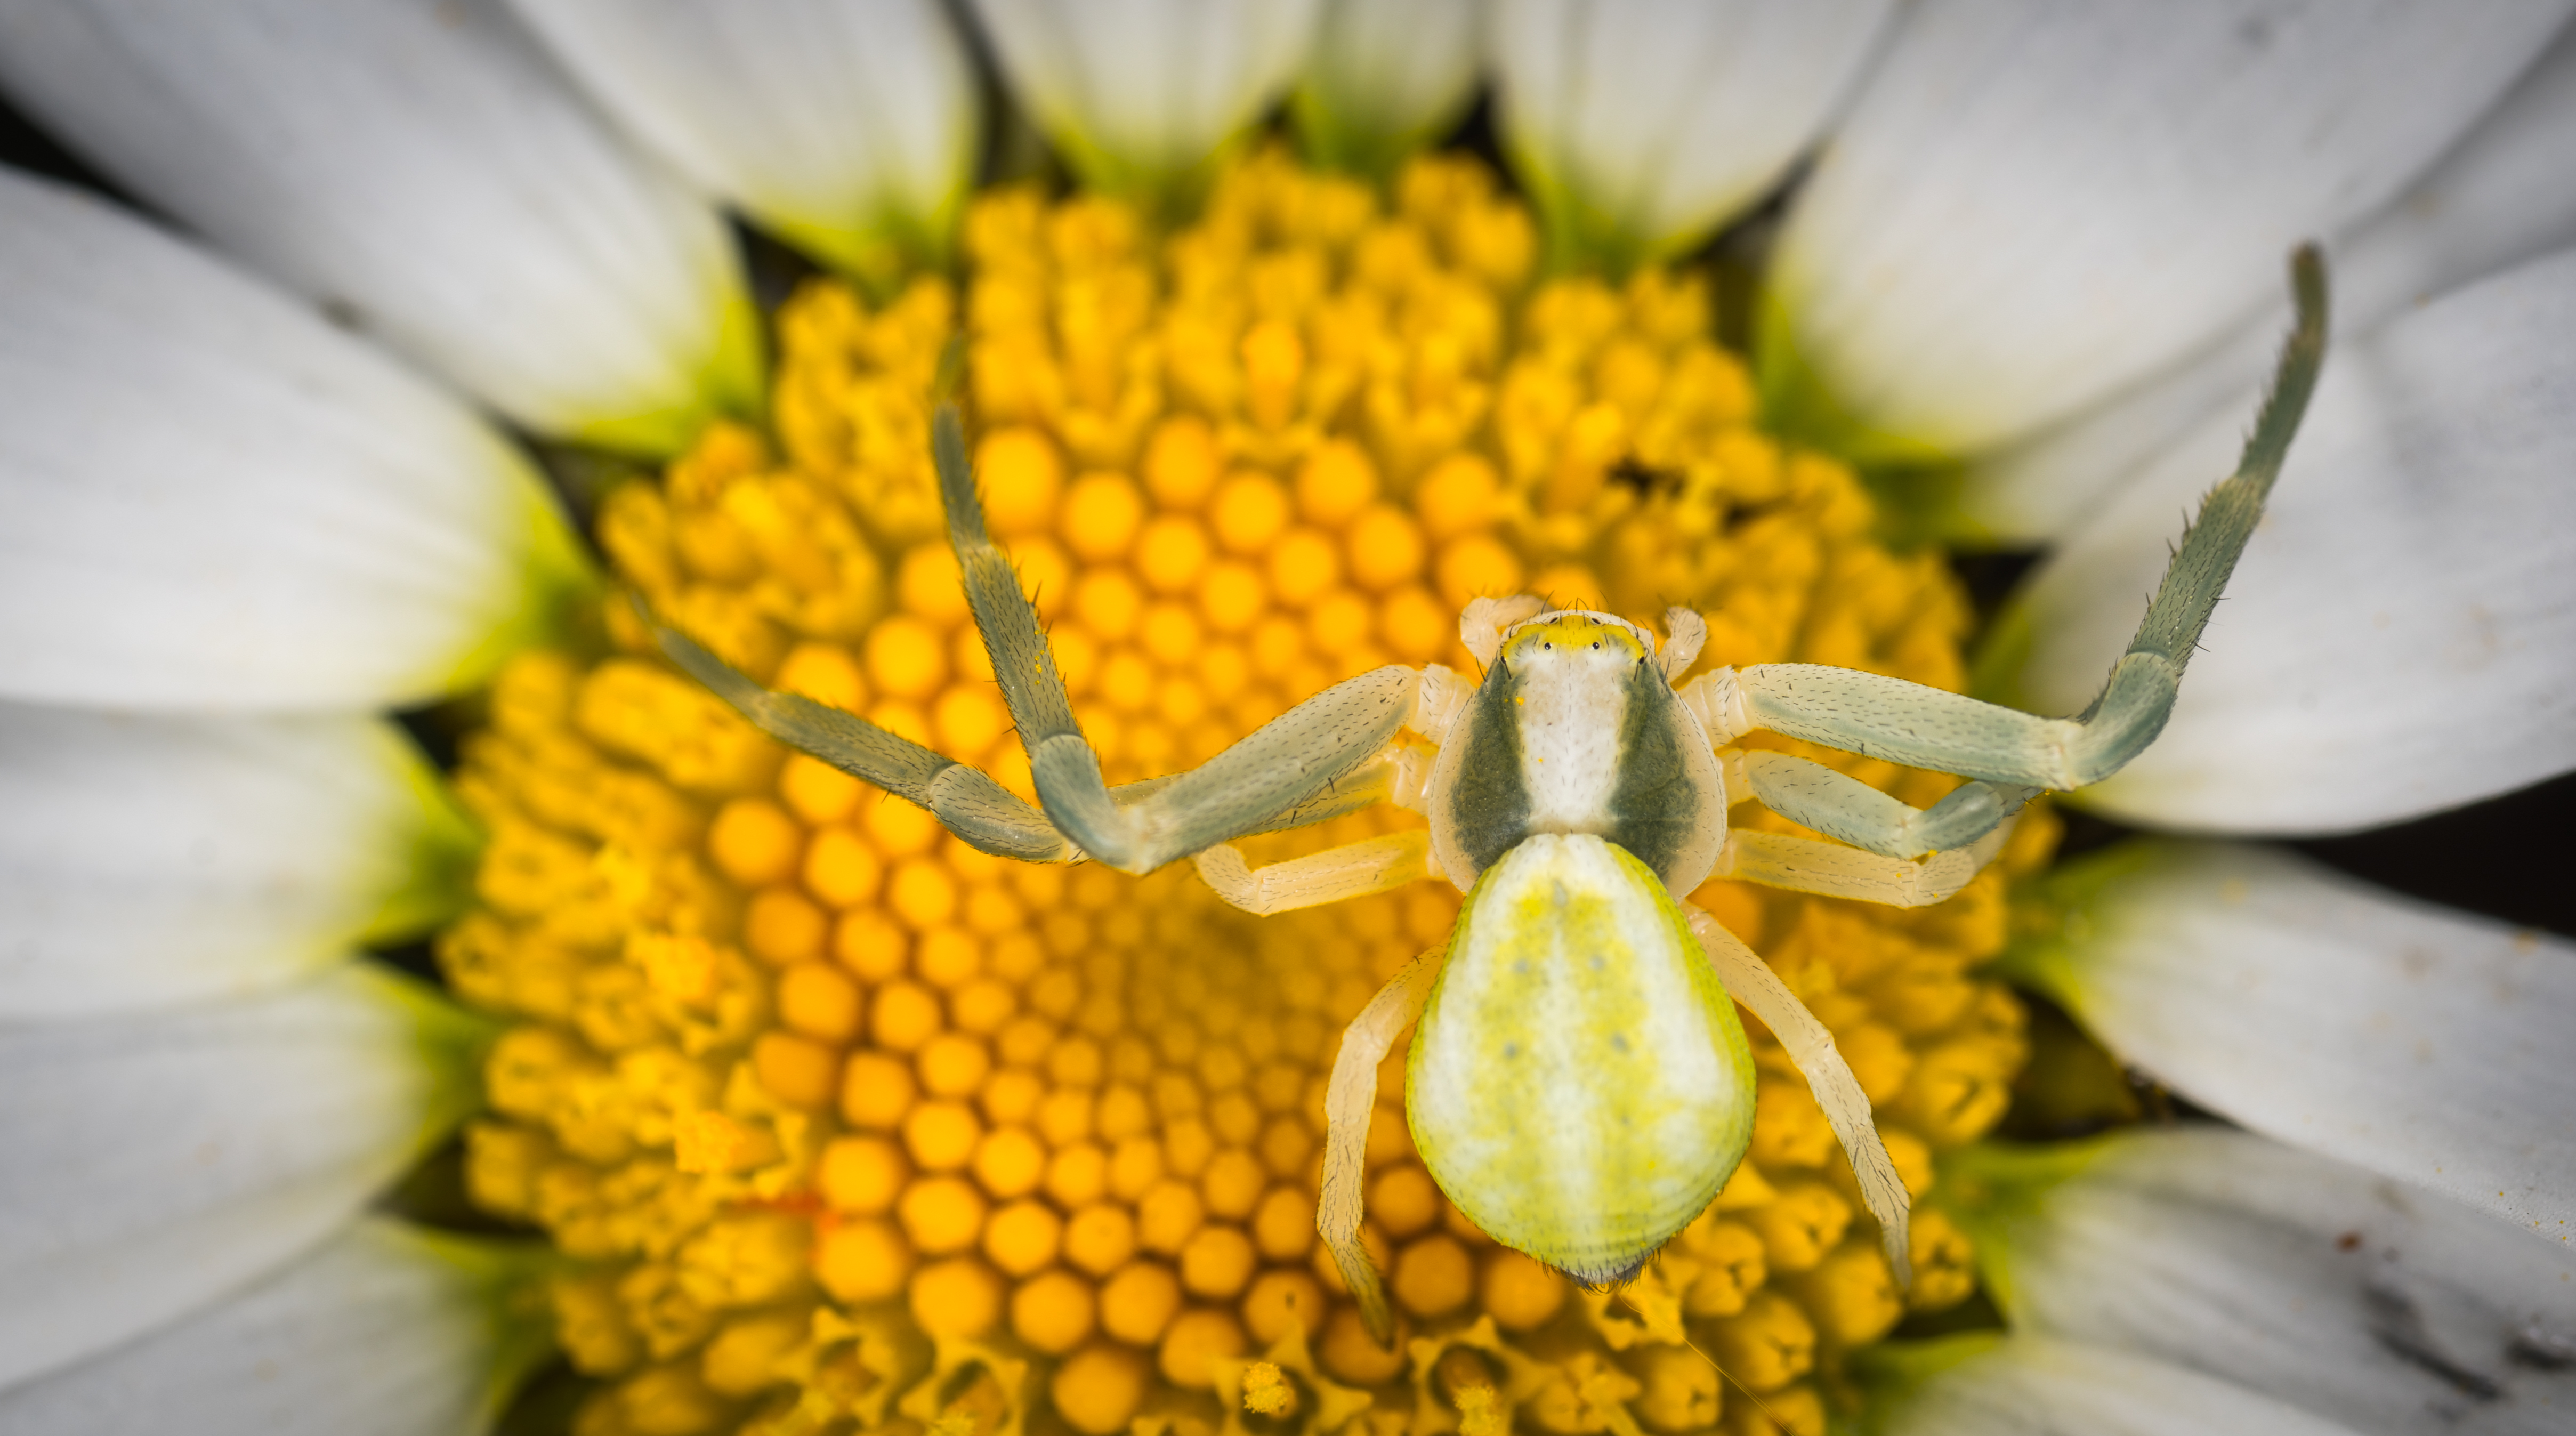
spider, arachnid, insect, macro, yellow, honey bee, flower, flora, pollen, macro photography, close up, bee, oxeye daisy, nectar, membrane winged insect, daisy, petal, bee pollen, pollinator, invertebrate